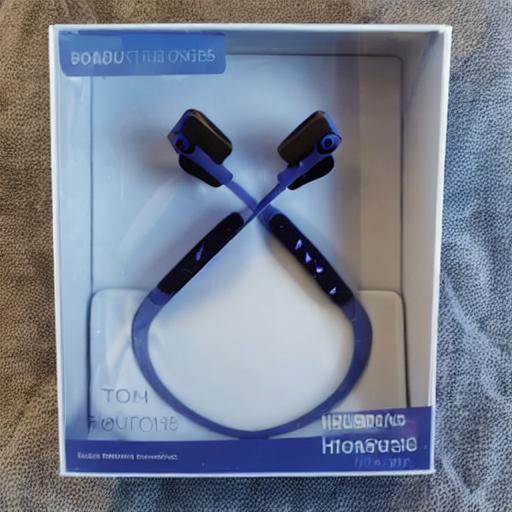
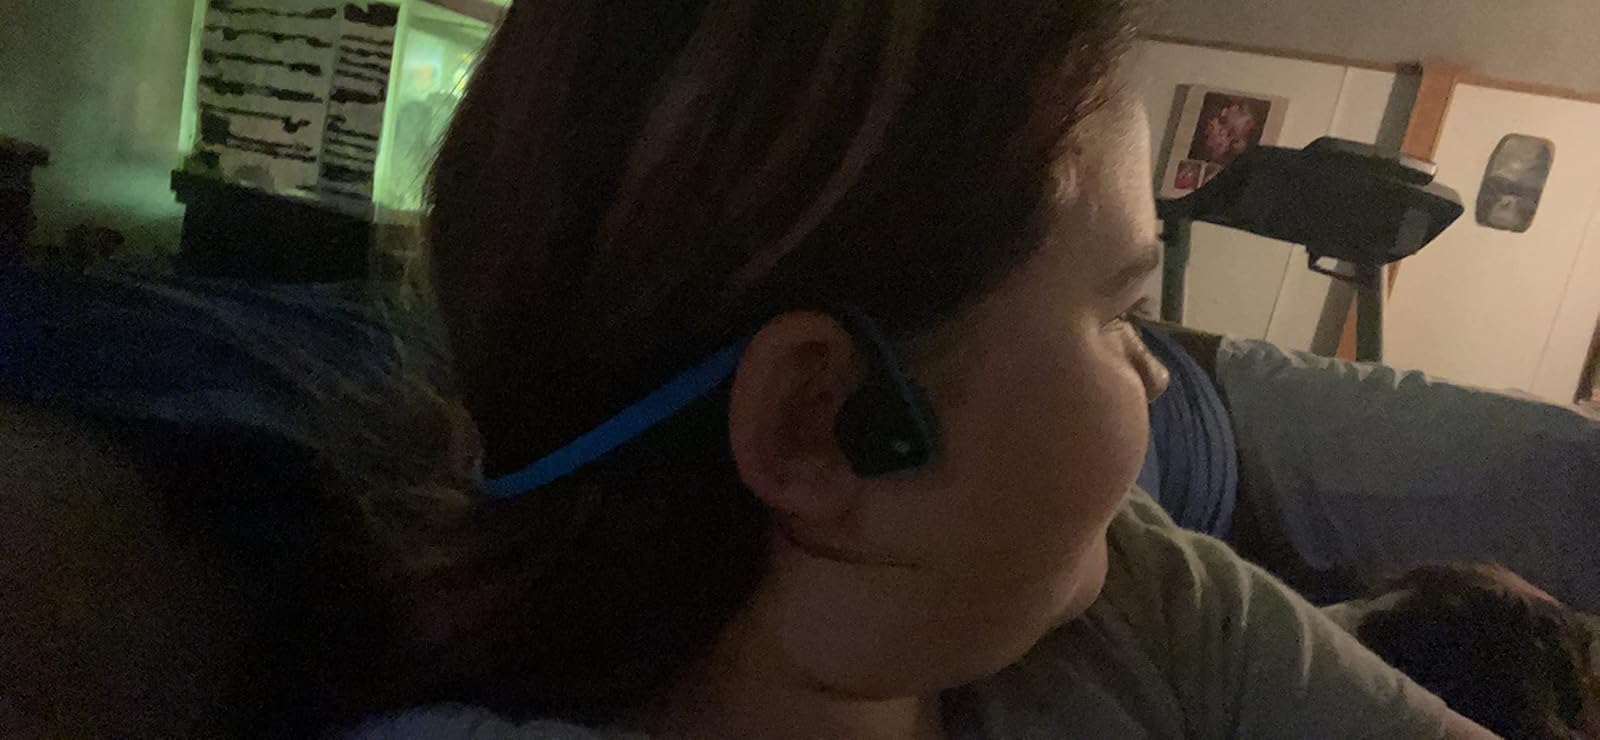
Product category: headphones
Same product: no